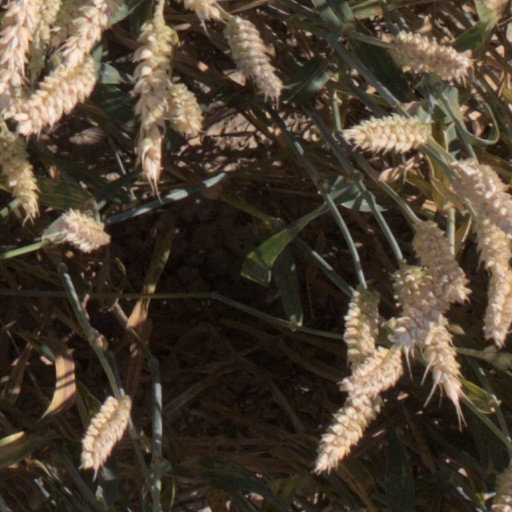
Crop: wheat